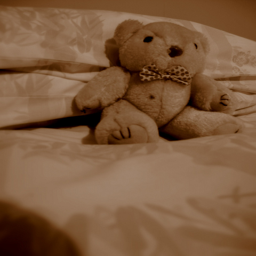
A teddy bear sitting on top of a white bed.
A stuffed bear that is on a bed.
A stuffed teddy bear is sitting on the bed.
A teddy bear sitting on a bed and a comforter
A teddy bear with a polka dot bow tie sitting on a bed.